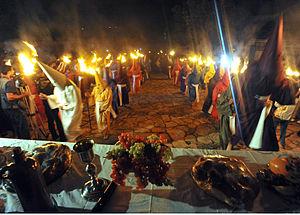
Procession du feu de joie